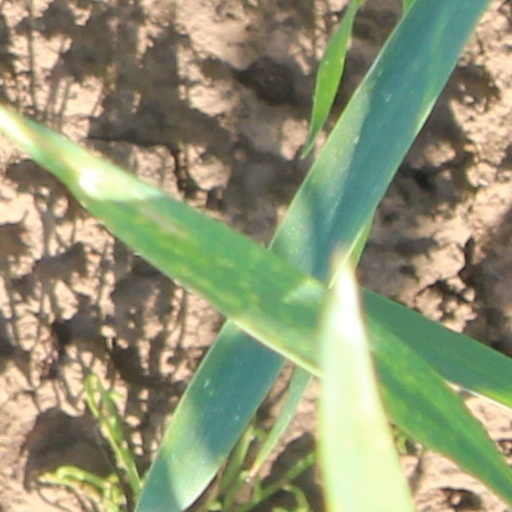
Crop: wheat